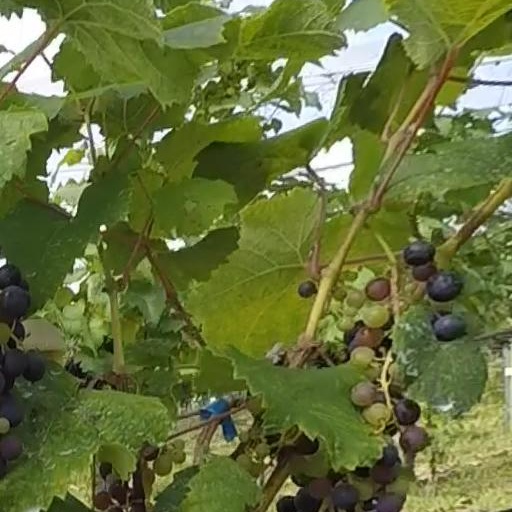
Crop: grape